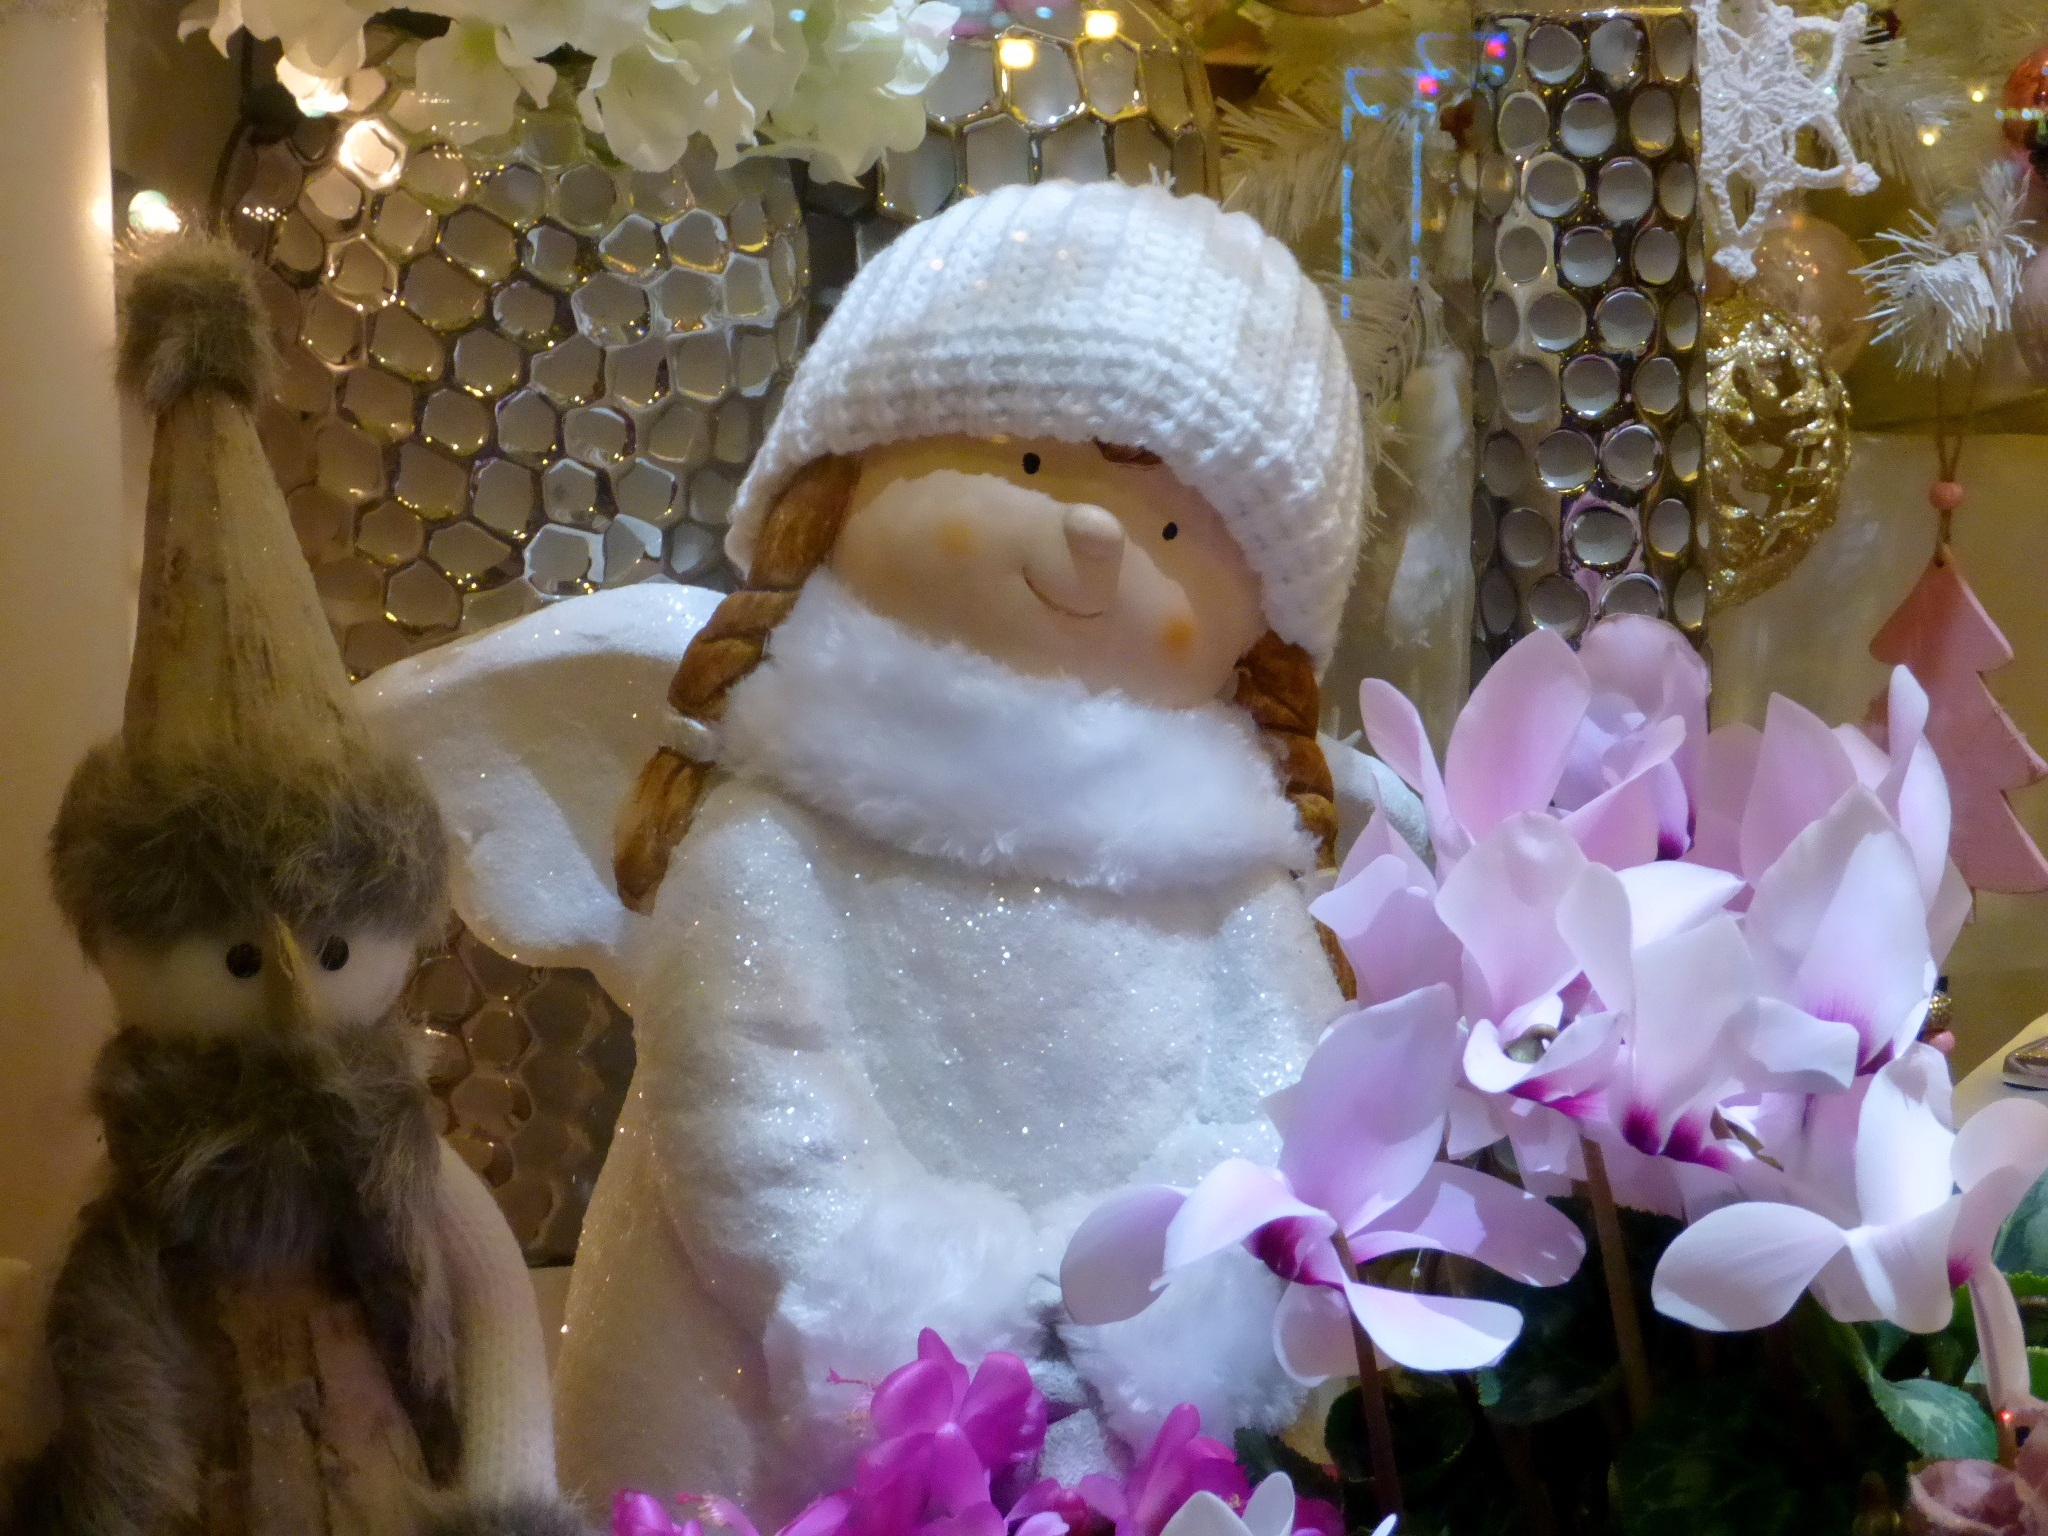
winter, flower, ceramic, christmas, advent, christmas decoration, figurine, december, showcase, purple color